Clarence House

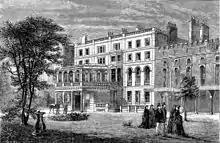
Engraving of Clarence House (1874)

The house was built between 1825 and 1827 to a design by John Nash. It was commissioned by the Duke of Clarence, who in 1830 became King William IV of the United Kingdom (reigned 1830–1837). He moved there in preference to the adjoining St James's Palace, an antiquated Tudor building which he found too cramped.